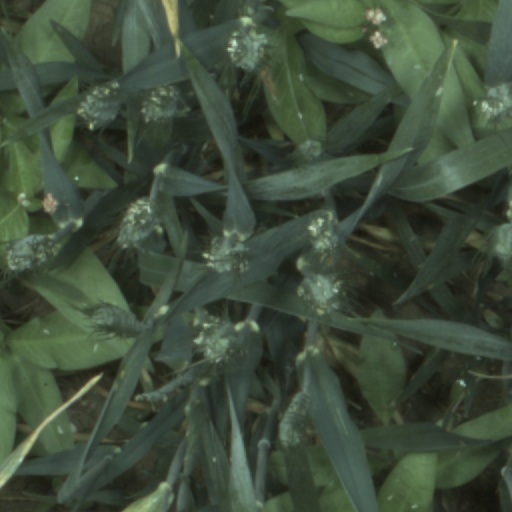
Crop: wheat